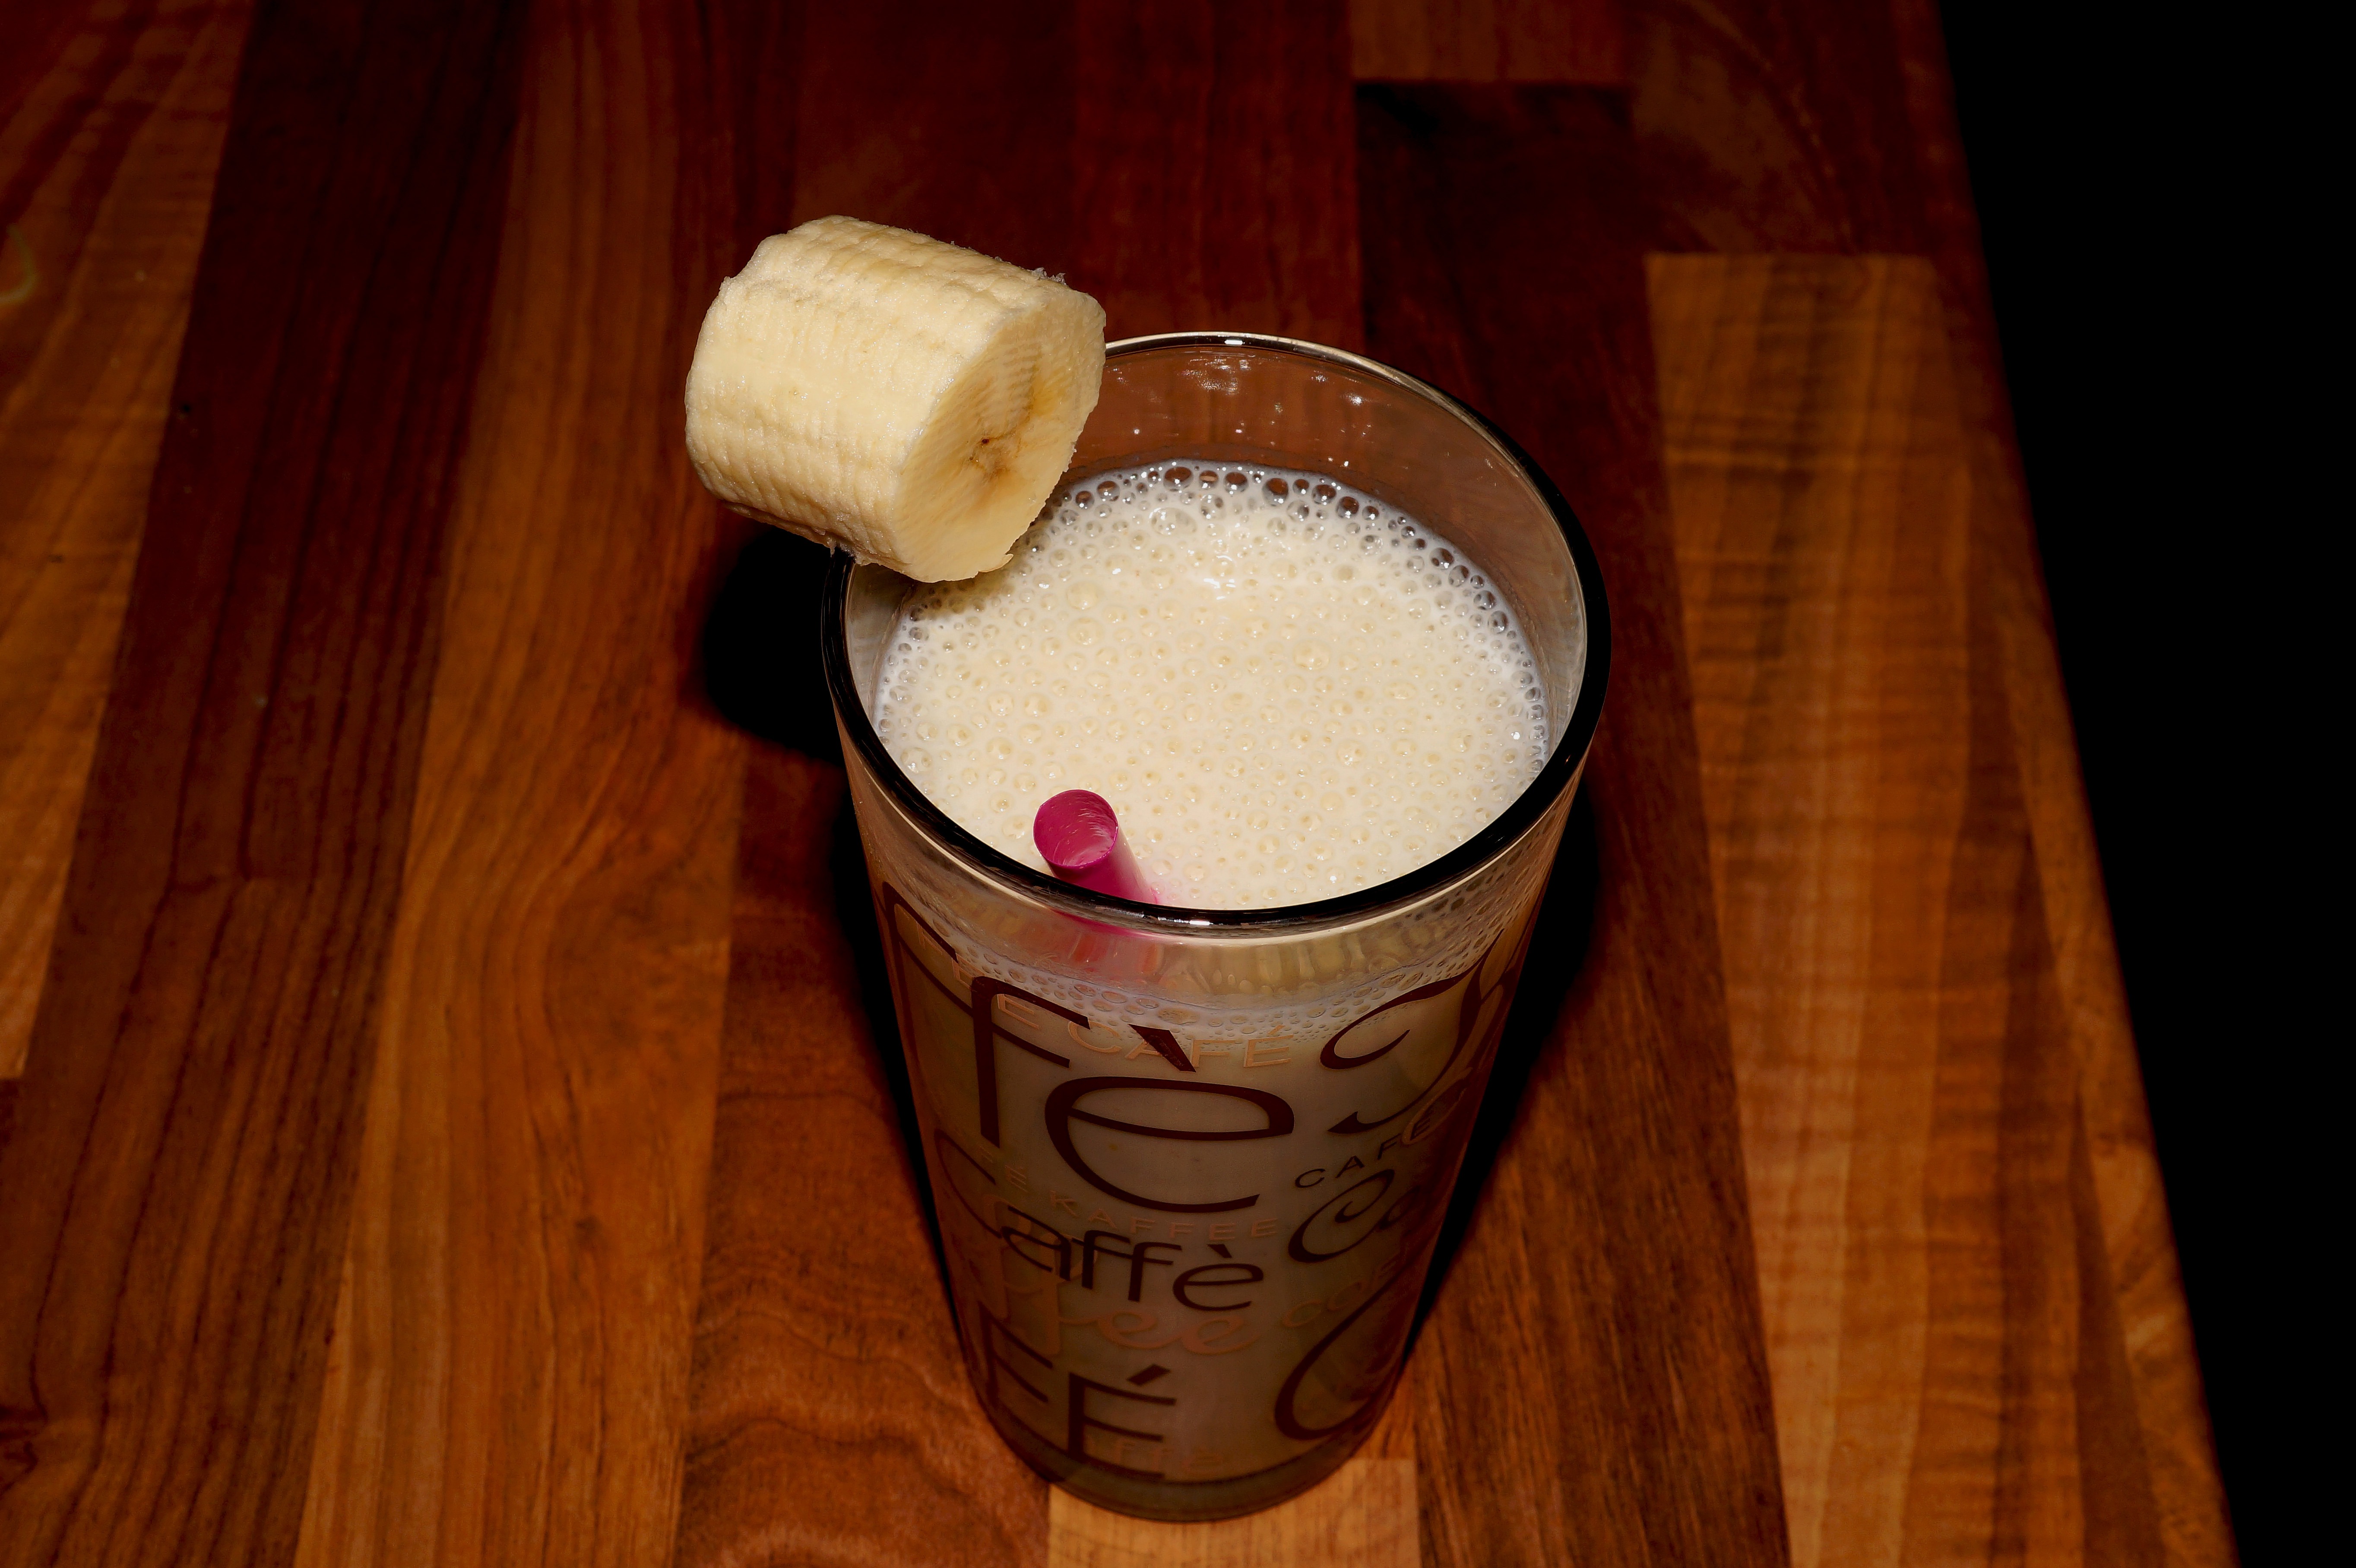
sweet, drink, banana, delicious, beer, straw, mix, liqueur, flavor, milkshake, alcoholic beverage, distilled beverage, banana milk